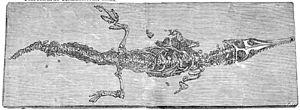
Teleosaurus est un genre éteint de crocodyliformes téléosauroïdes carnivores de la famille des téléosauridés à laquelle il a donné son nom.